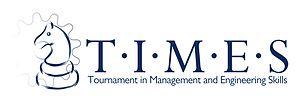
ESTIEM est l'unique organisation à l'échelle européenne regroupant les étudiants en génie industriel. Son objectif principal est d'encourager la communication et la coopération entre les étudiants et les universités en Europe. Fondée en 1990, le réseau représente aujourd'hui plus de 47 000 étudiants à travers 72 groupes locaux dans 27 pays.